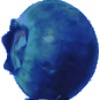
Label: Huckleberry 1